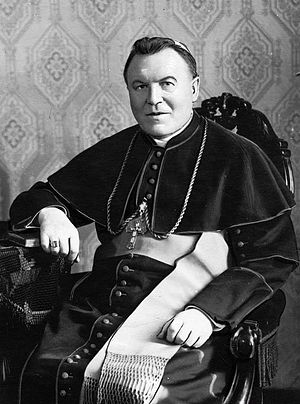
Konstantyn Dominik
Konstantyn Dominik var biskop af Chelmno fra 1928 for den katolske kirke i Polen.